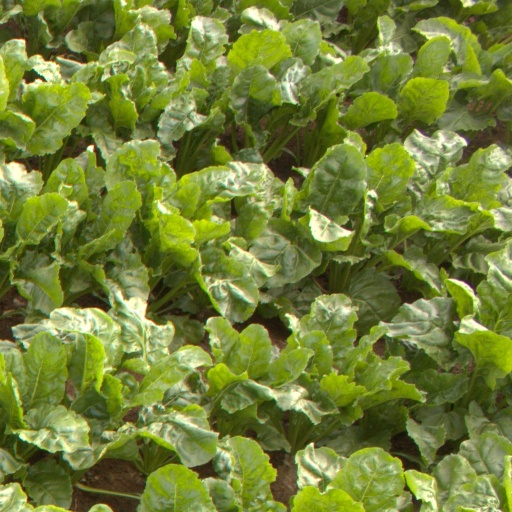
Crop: sugar beet